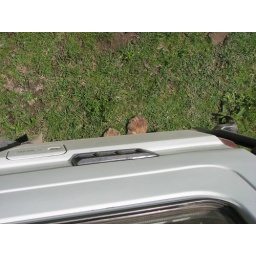
Front bit of lion under our car